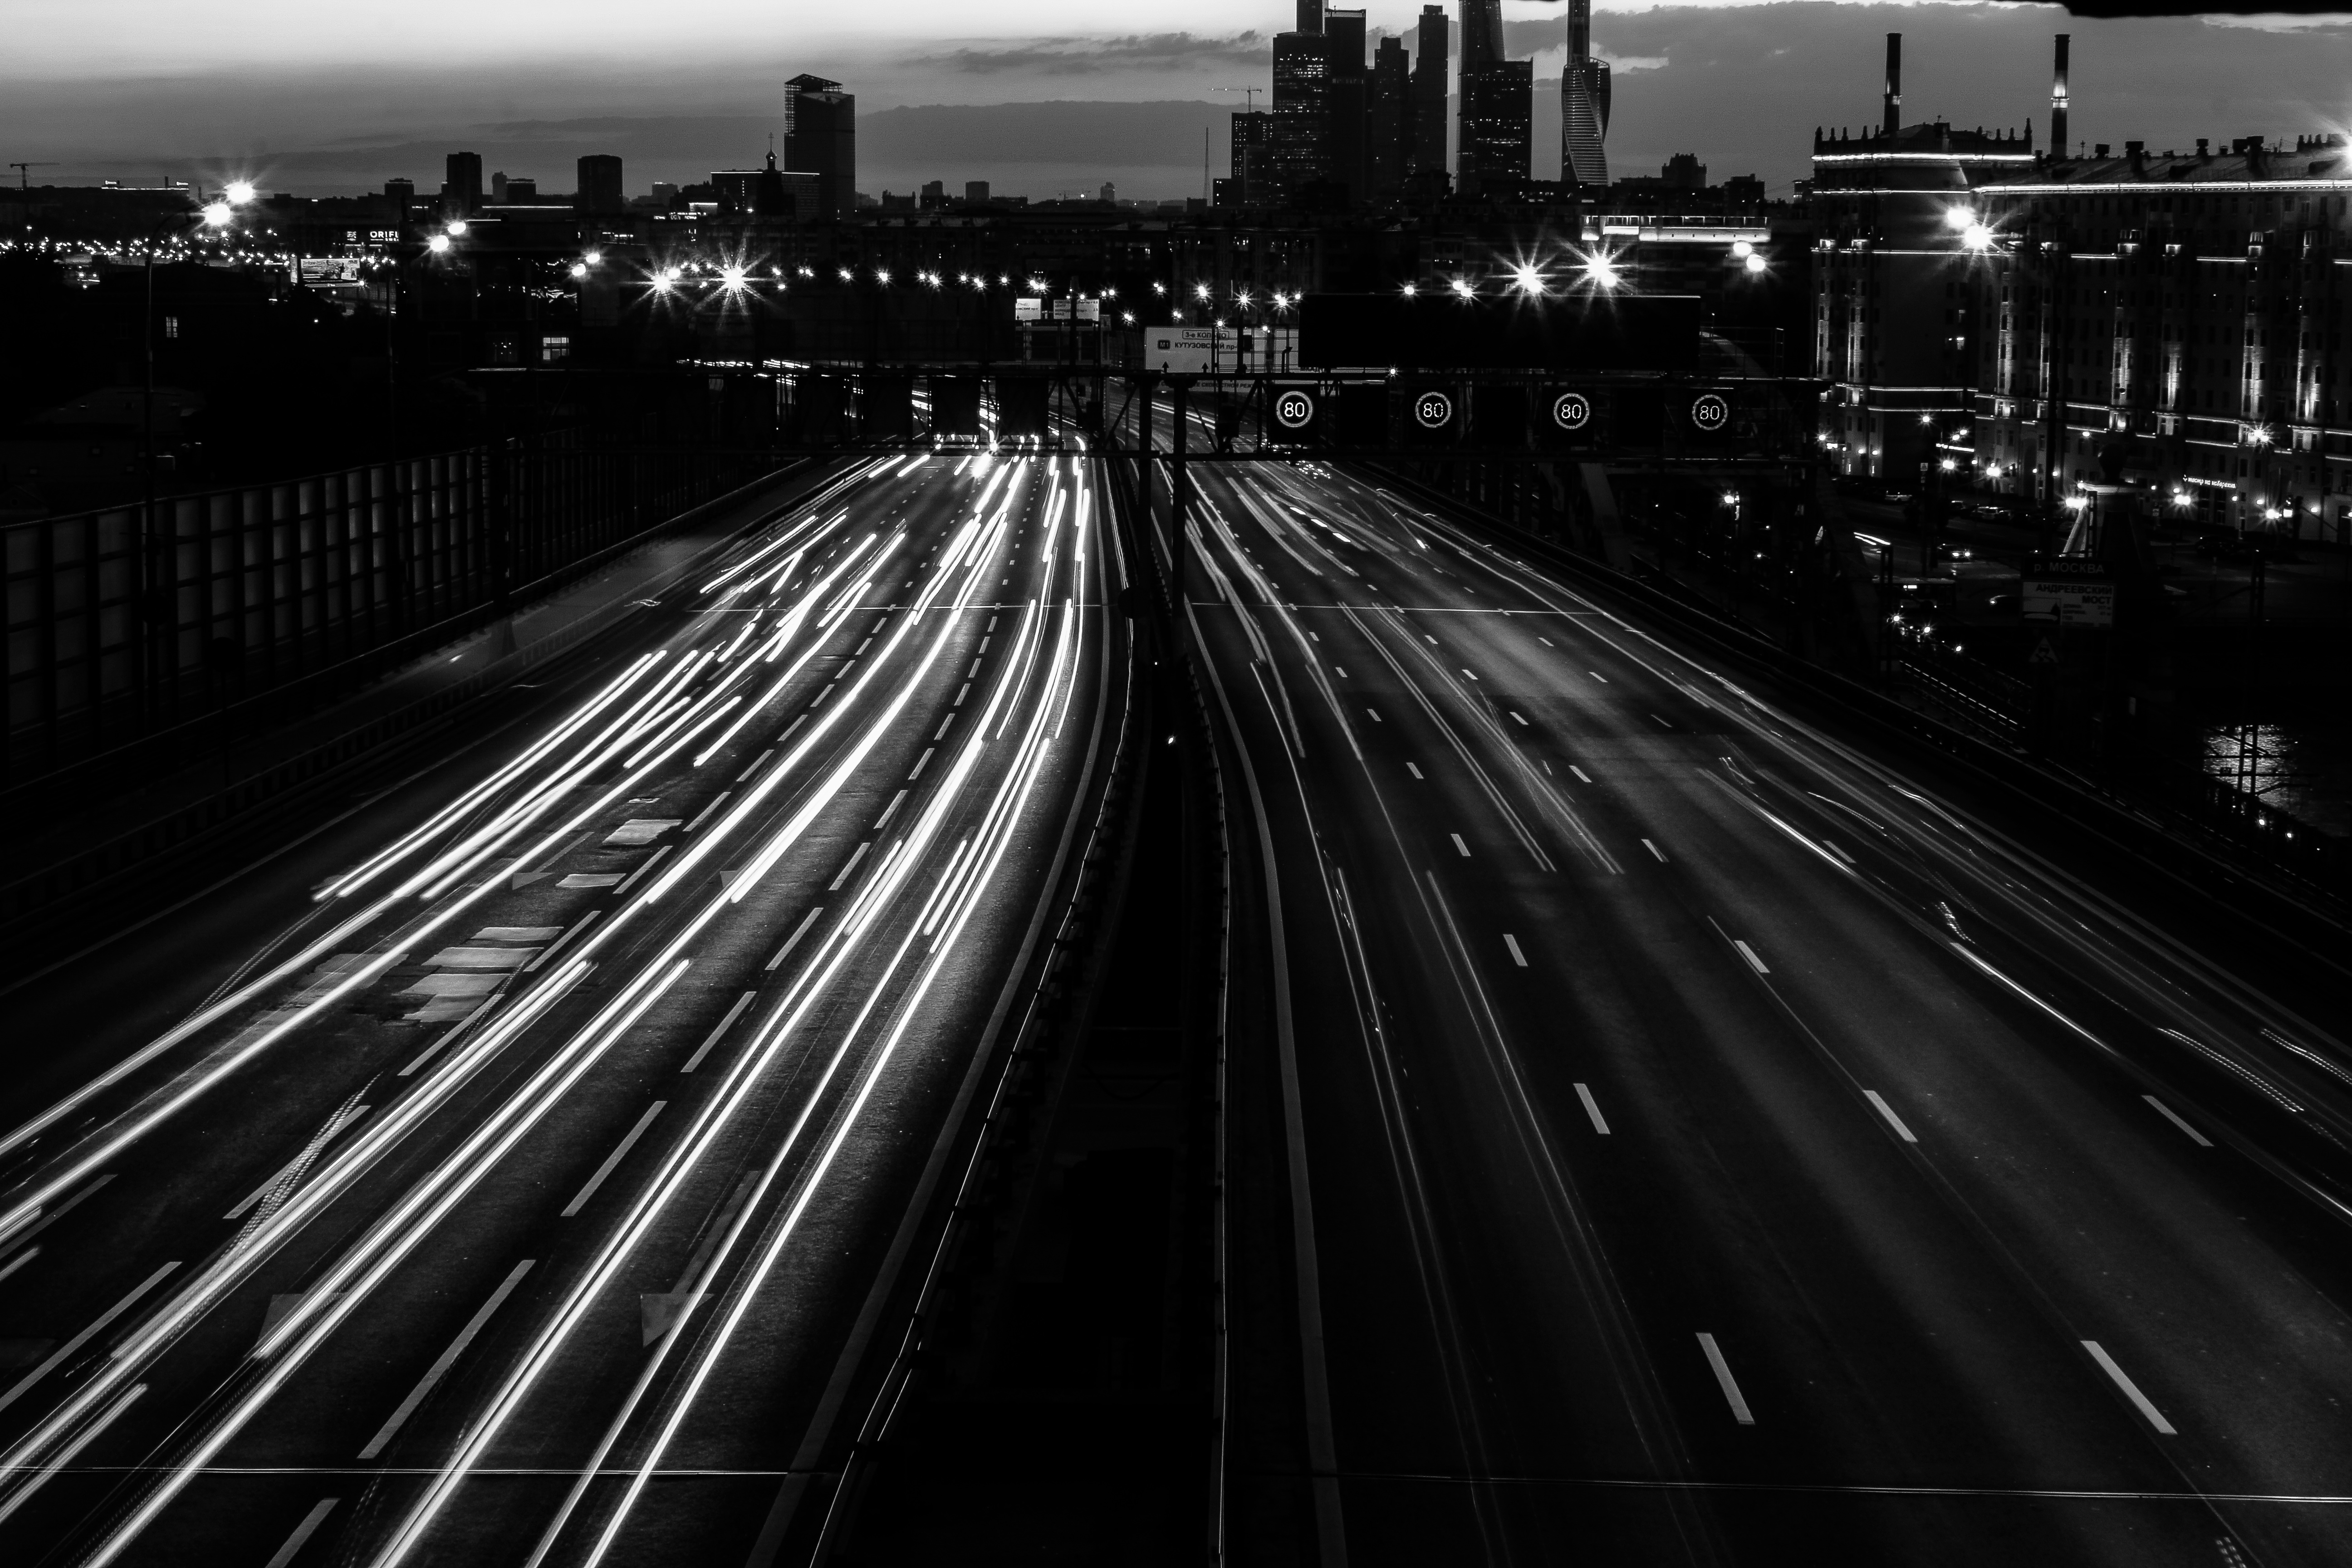
light, black and white, road, skyline, night, highway, cityscape, line, darkness, black, monochrome, infrastructure, symmetry, metropolis, monochrome photography